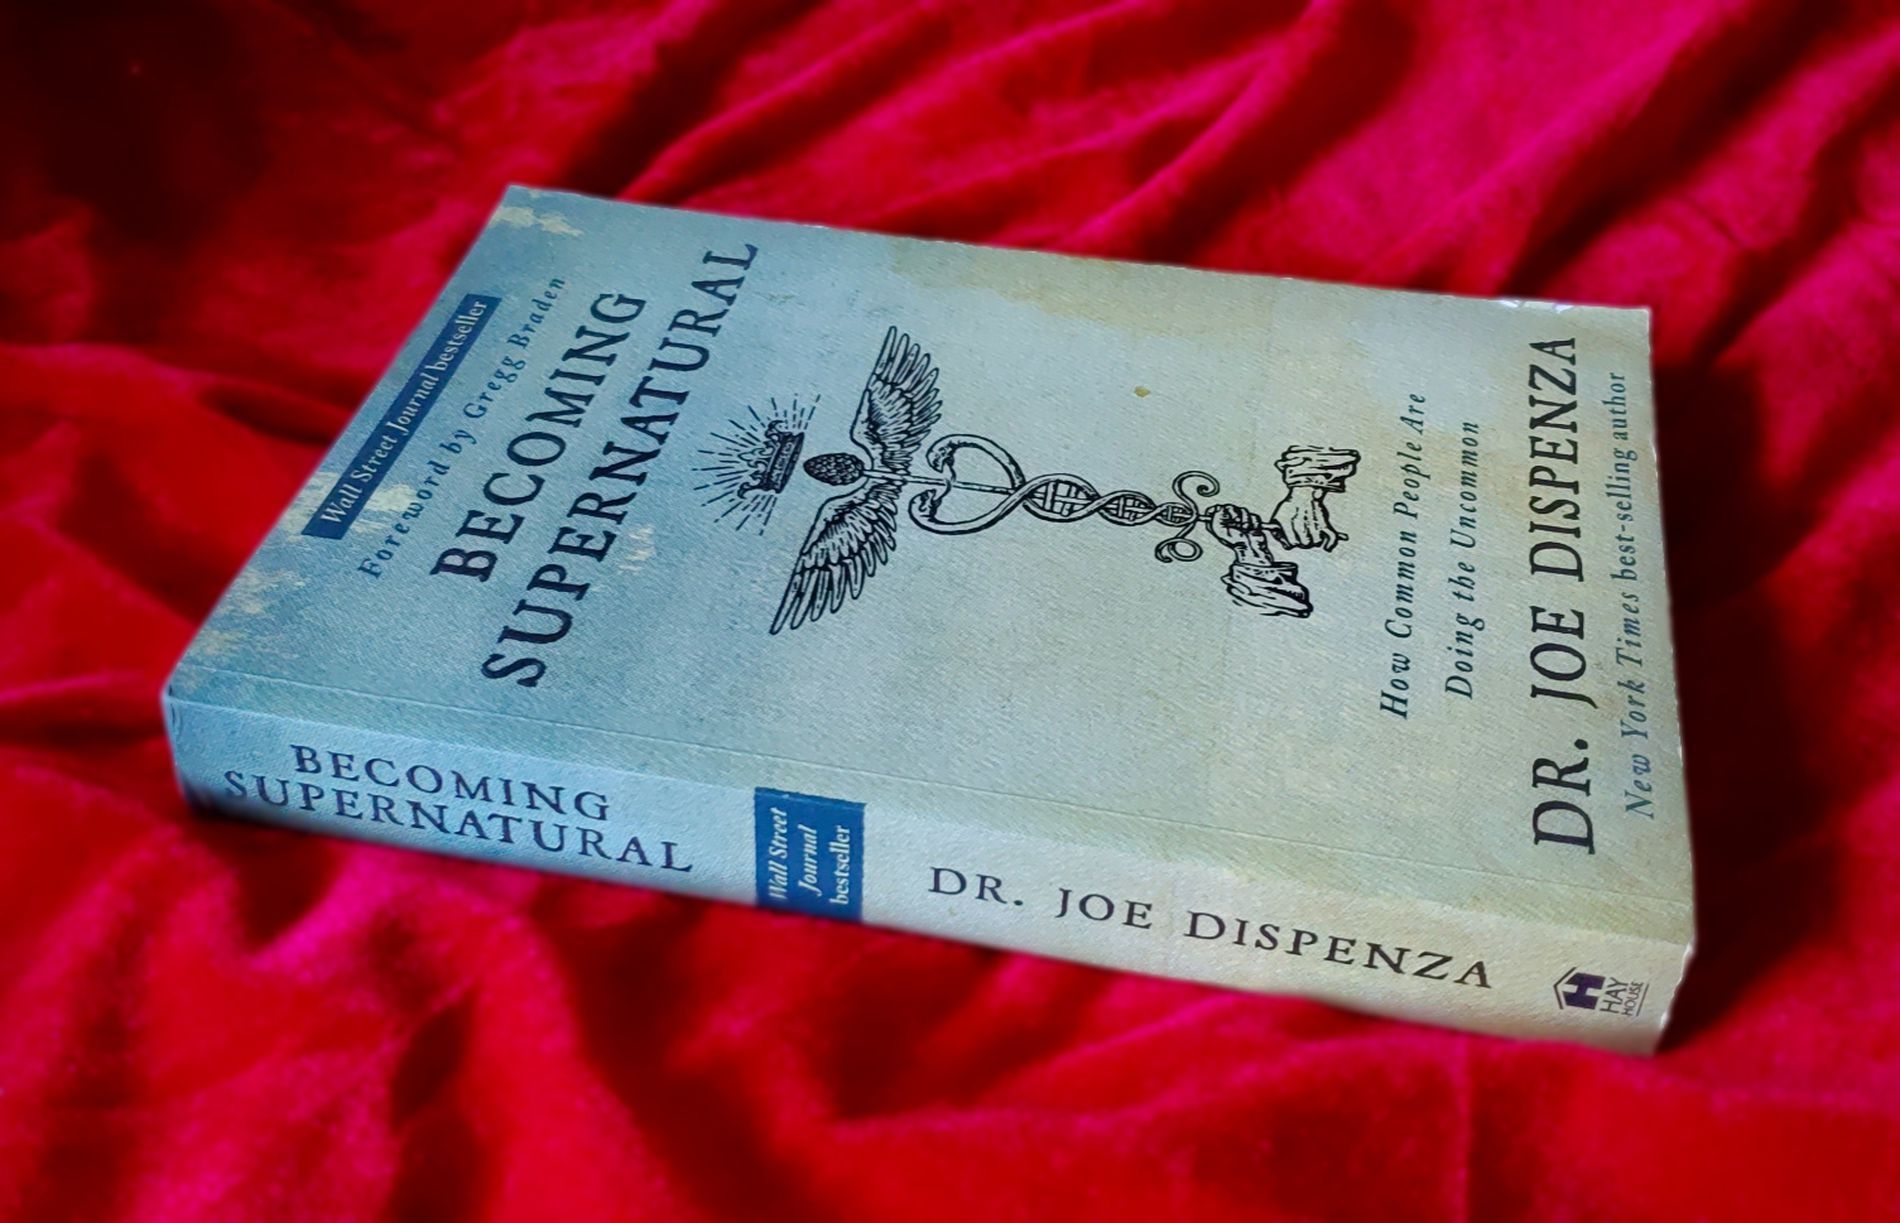
Becoming Supernatural Book
The image shows the book Becoming Supernatural by Dr. Joe Dispenza is placed on soft red fabric.
The image shows a paperback book titled Becoming Supernatural by Dr Joe Dispenza placed on red fabric captured from a close diagonal angle highlighting the cover and its details clearly.
Labels: Book, Publication, Novel, Business Card, Paper, Text, Red fabric
Camera: samsung SM-G975U
Aperture: F1.5
Exposure: 1/50 sec
ISO: 800
Focal length: 4.3 mm